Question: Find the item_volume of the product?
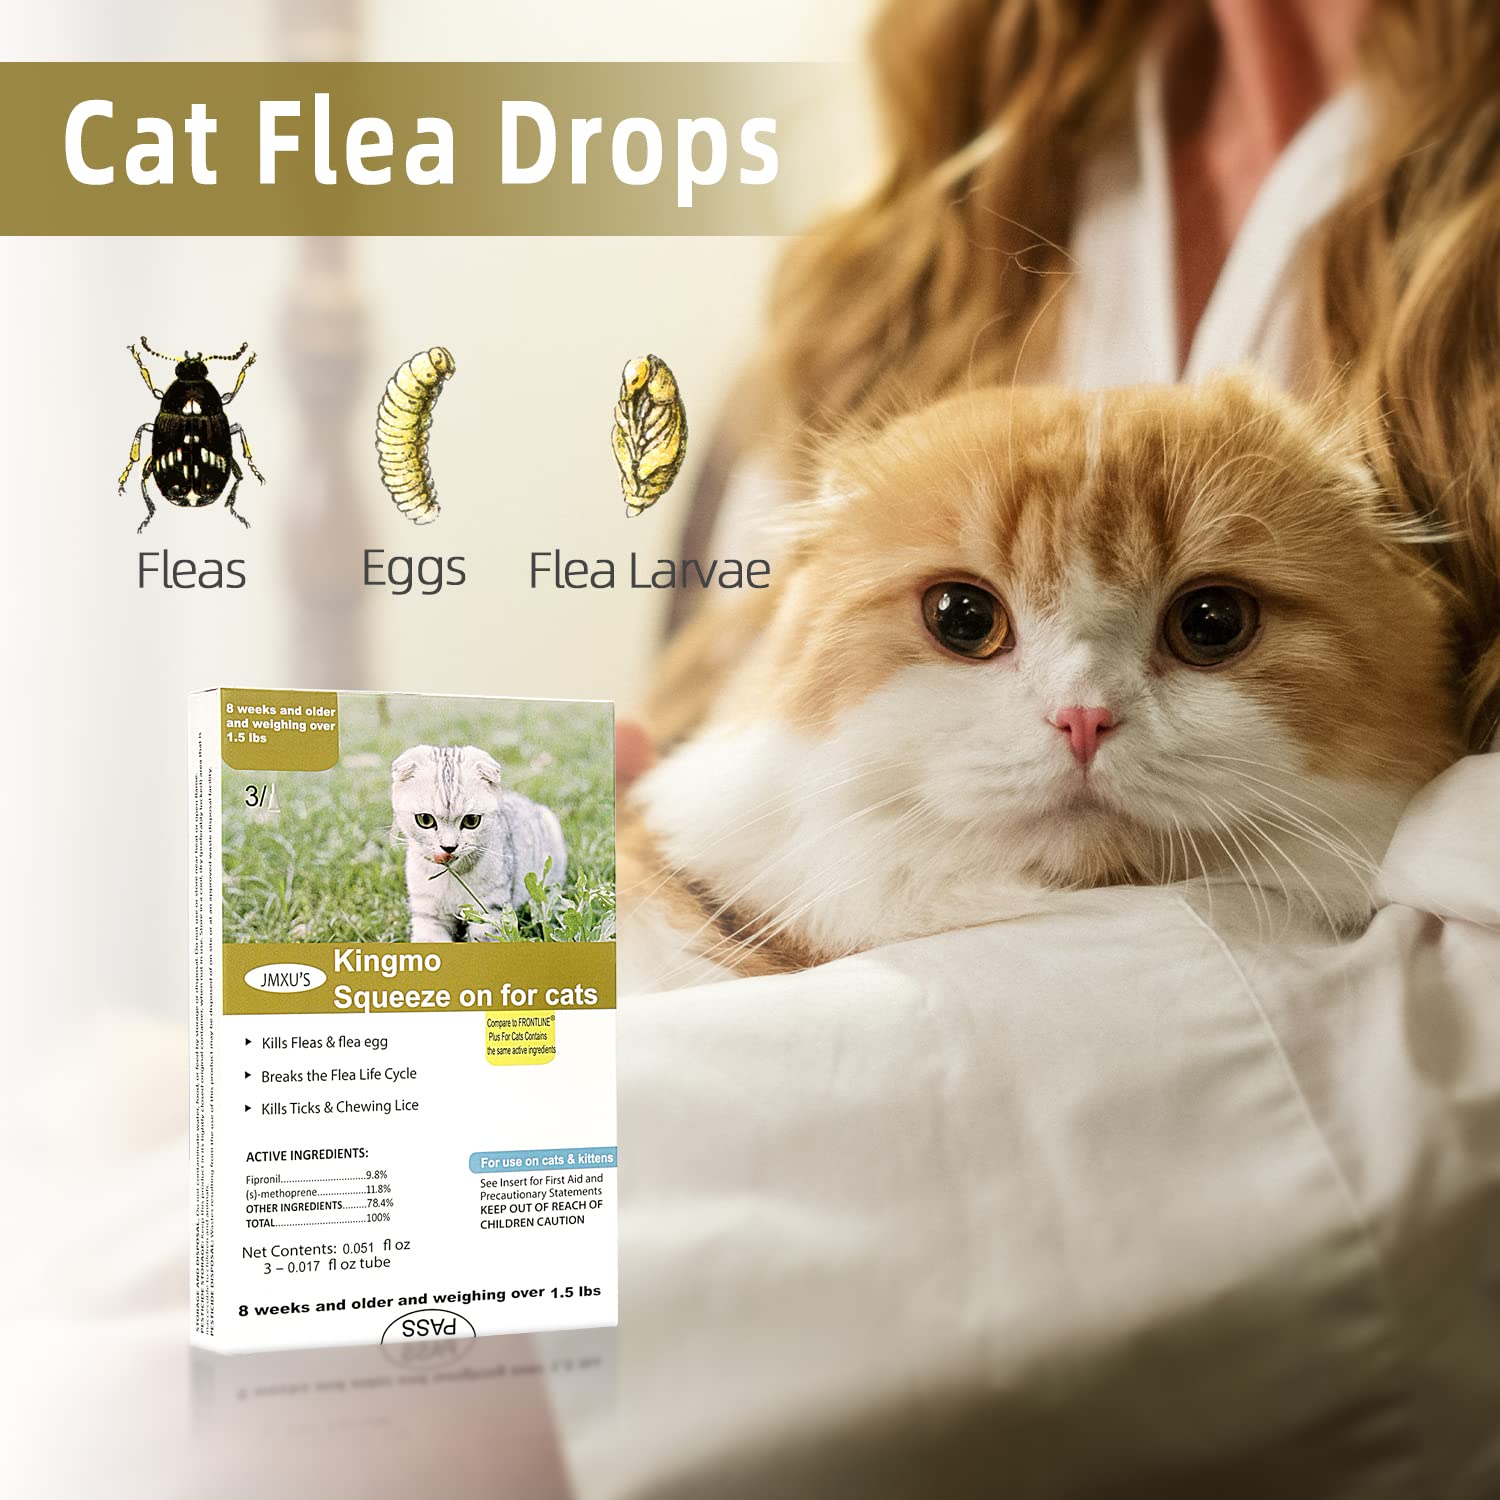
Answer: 0.051 fluid ounce